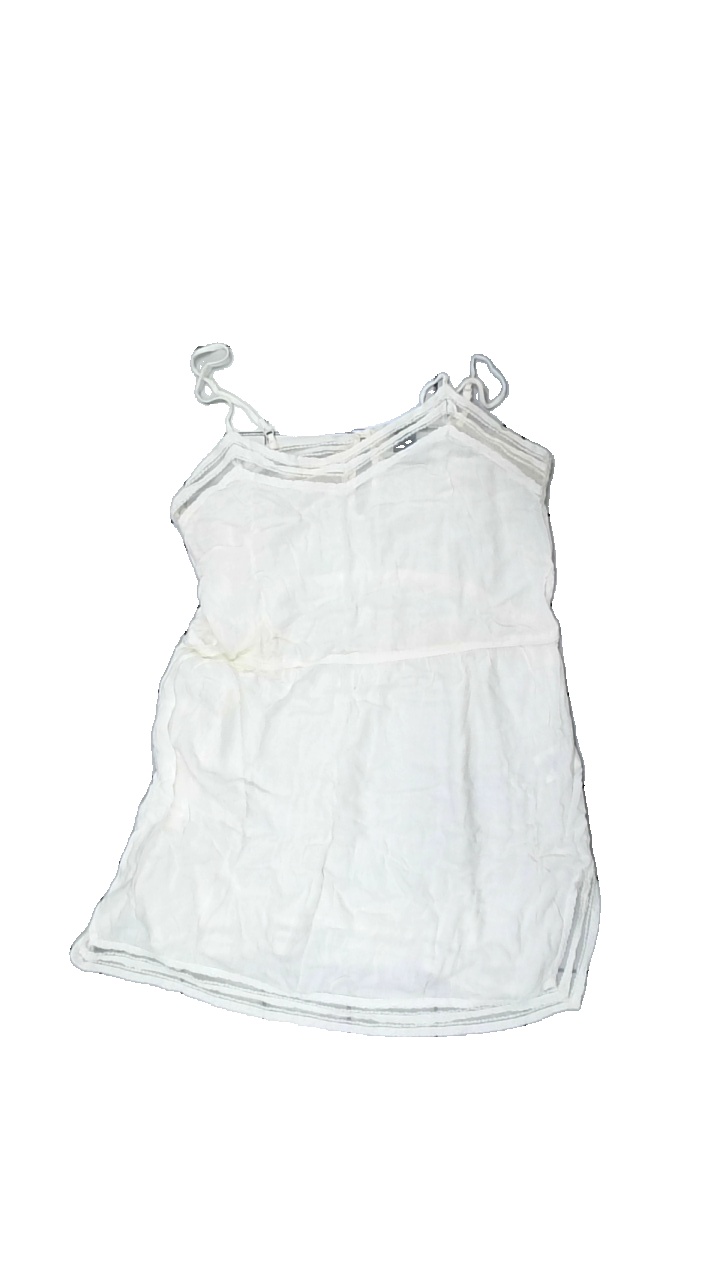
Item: Top (Ladies)
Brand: Lindex
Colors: White
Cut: Regular, Loose
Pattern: Lace
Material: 100% viscose
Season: All
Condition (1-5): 3
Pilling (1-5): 3
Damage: torn lace
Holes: Major
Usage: Export
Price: <50